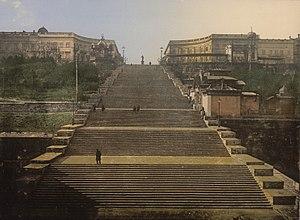
Carte postale d'une vue entre 1890 et 1900, éditée originellement par la Detroit Publishing Company en 1905. L', long de 142 mètres, à, a été construit de 1934 à 1941. Il a été rendu célèbre par le film, de, en 1925.